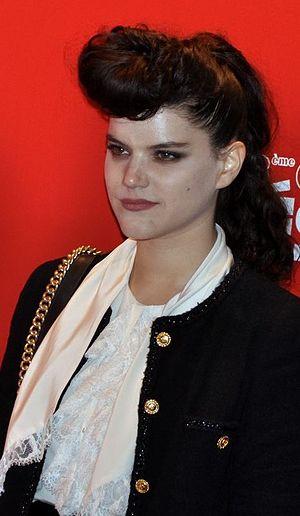
Soko à la cérémonie des César
Stéphanie Sokolinski dite SoKo, née le 26 octobre 1985 à Bordeaux, est une auteure-compositrice-interprète, musicienne et actrice française.